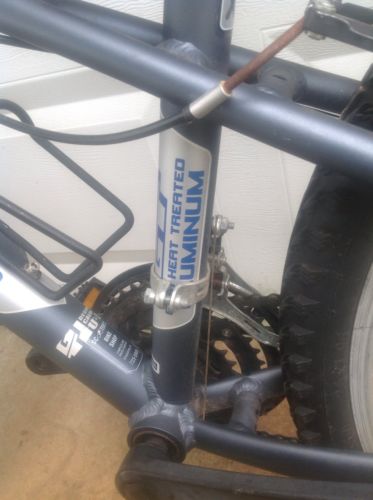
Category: bicycle